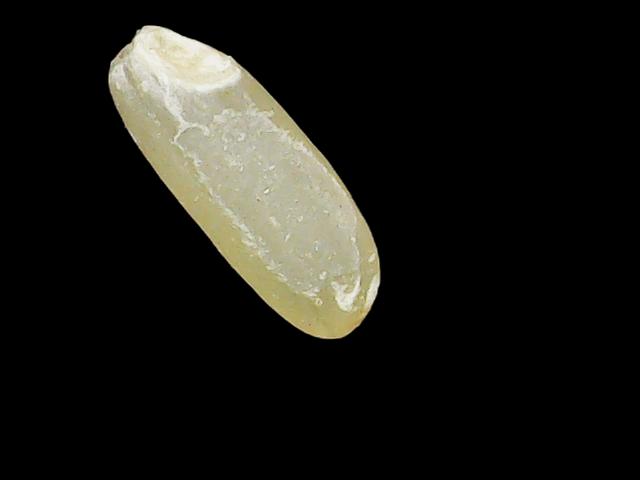
Rice variety: Binadhan17